Amathinidae

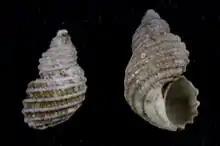
Two shells of "Iselica ovoidea"

Together with Pyramidellidae, Ebalidae, Turbonillidae, Odostomidae and other genera they form the superfamily Pyramidelloidea.